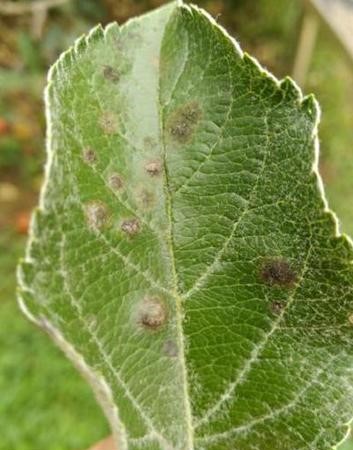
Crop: apple
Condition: scab